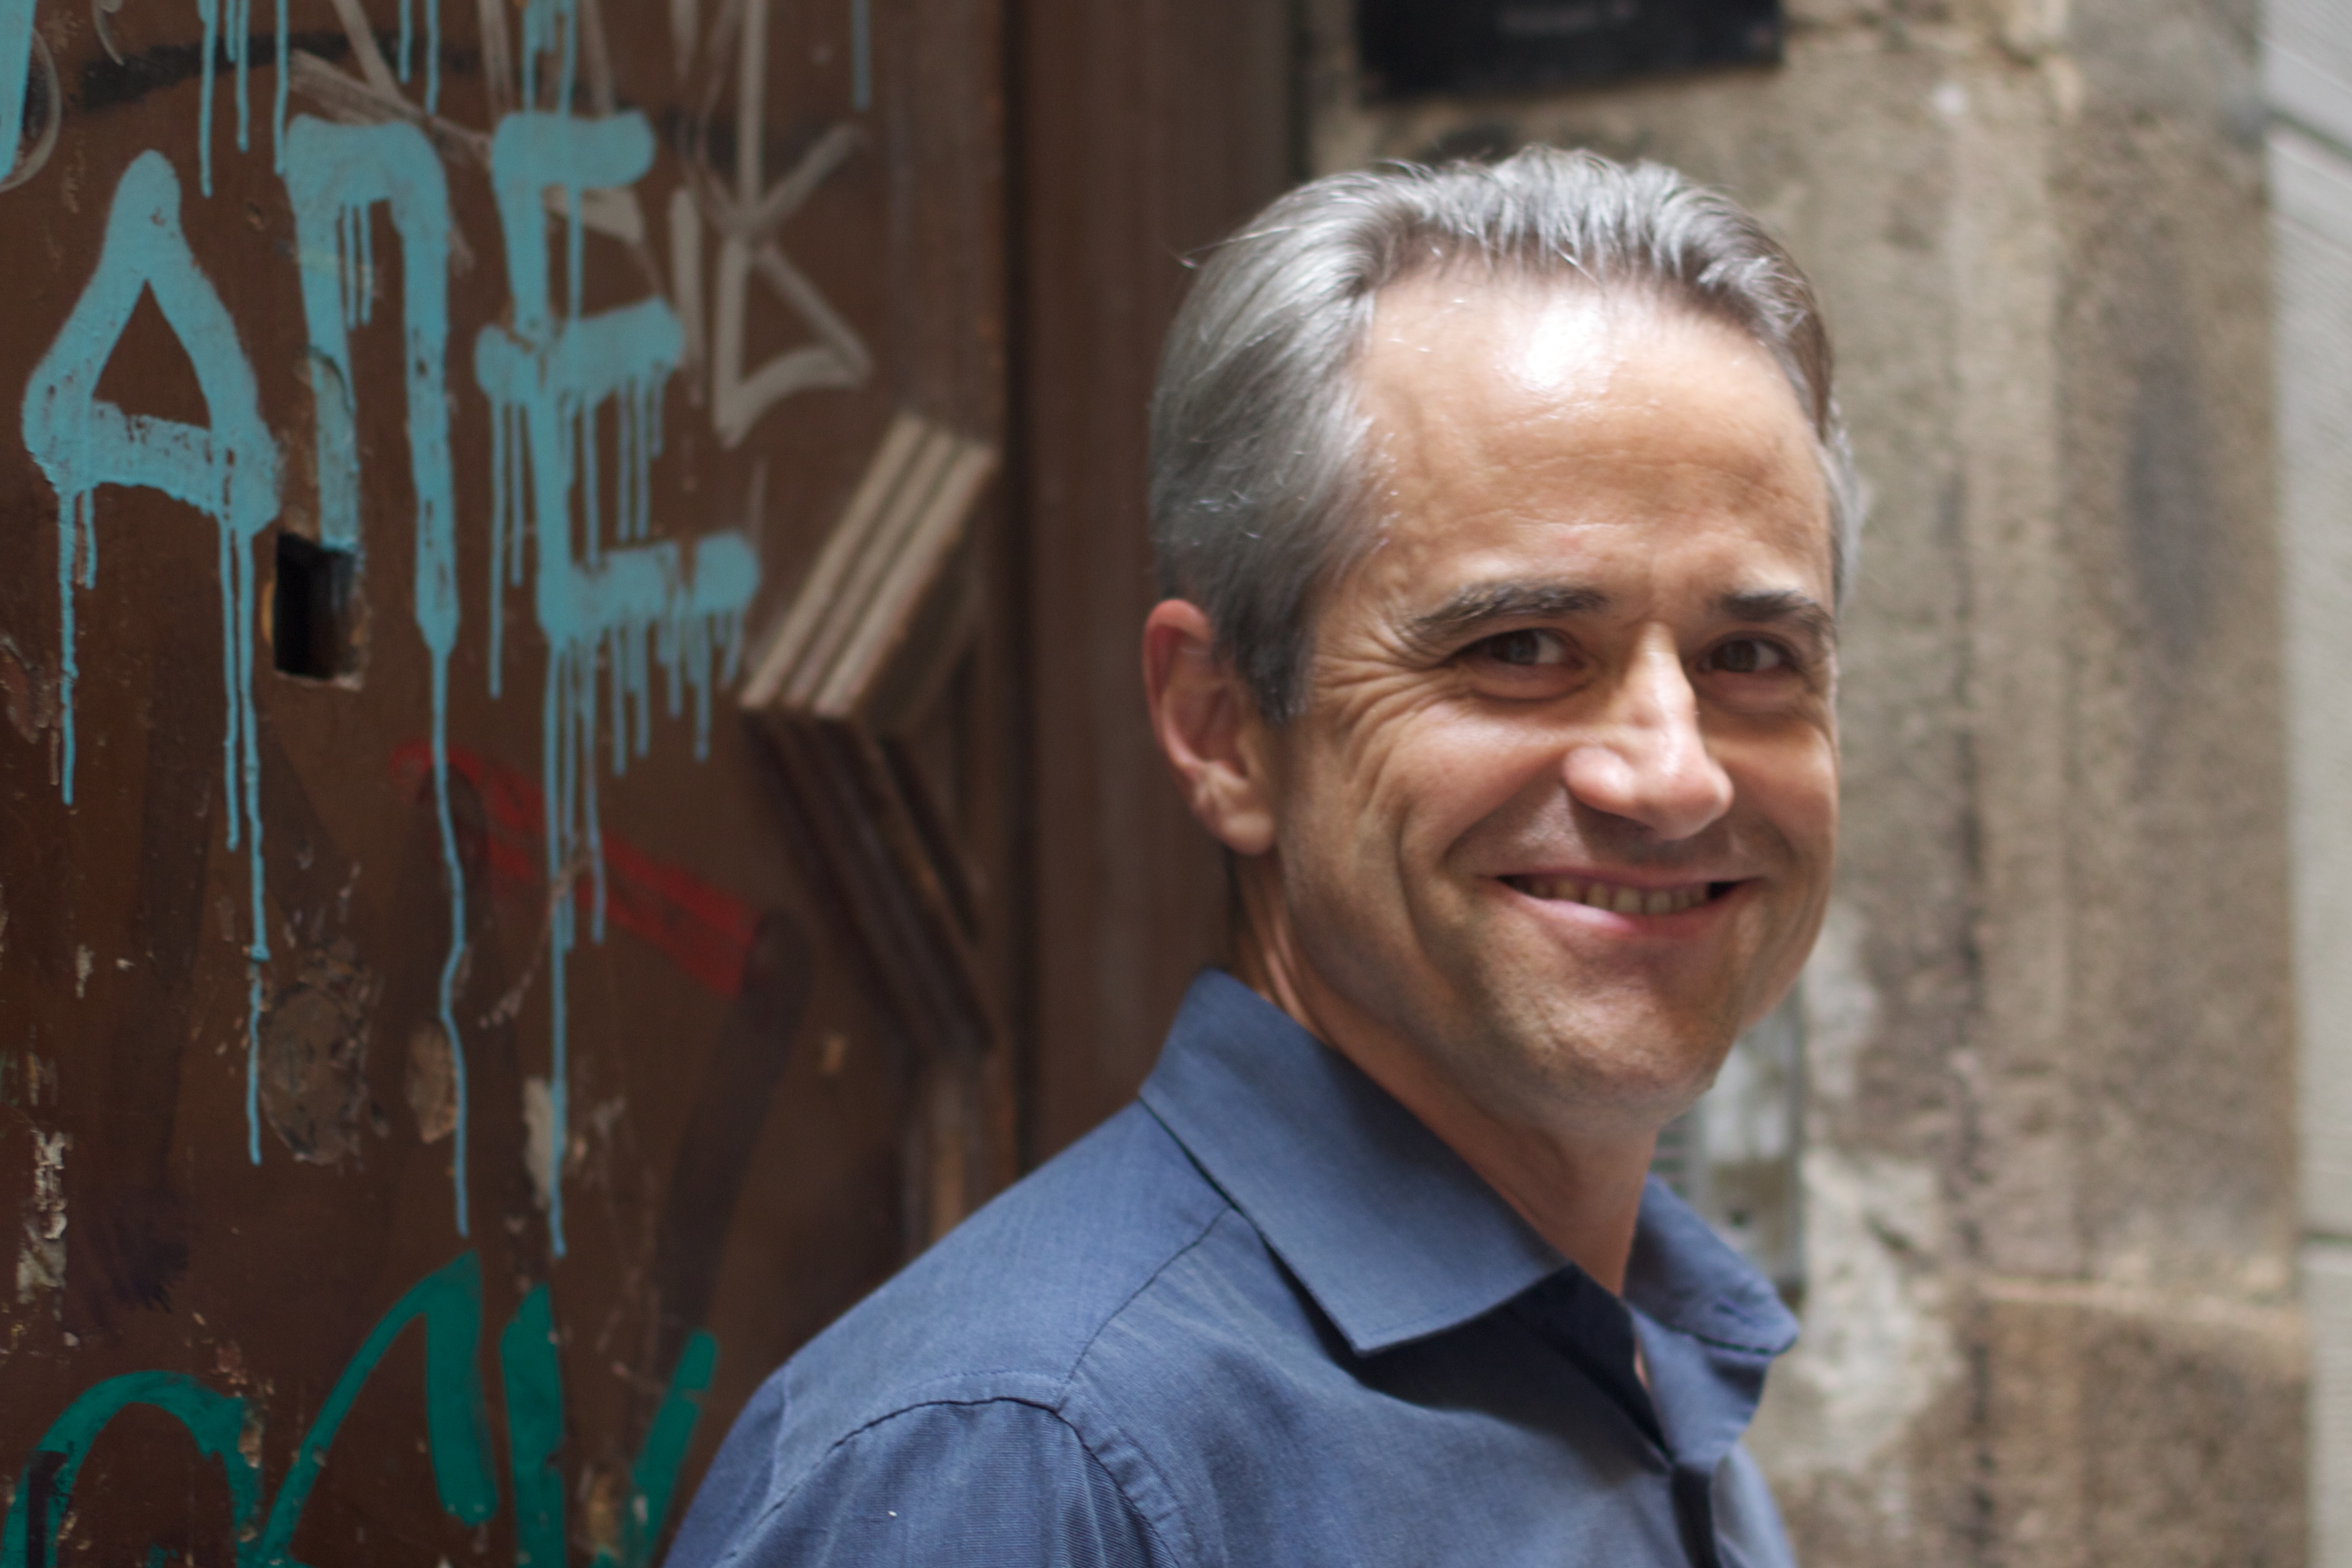
man, person, people, portrait, art, oet10